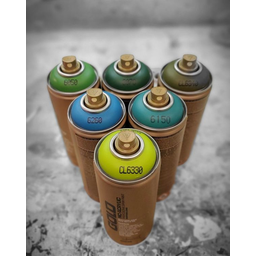
Label: metal